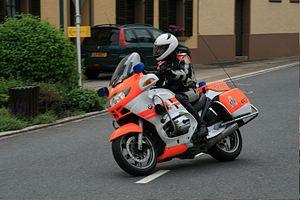
Au Luxembourg, la Police grand-ducale est une police d'État. Elle est rattachée au ministère de la Sécurité intérieure